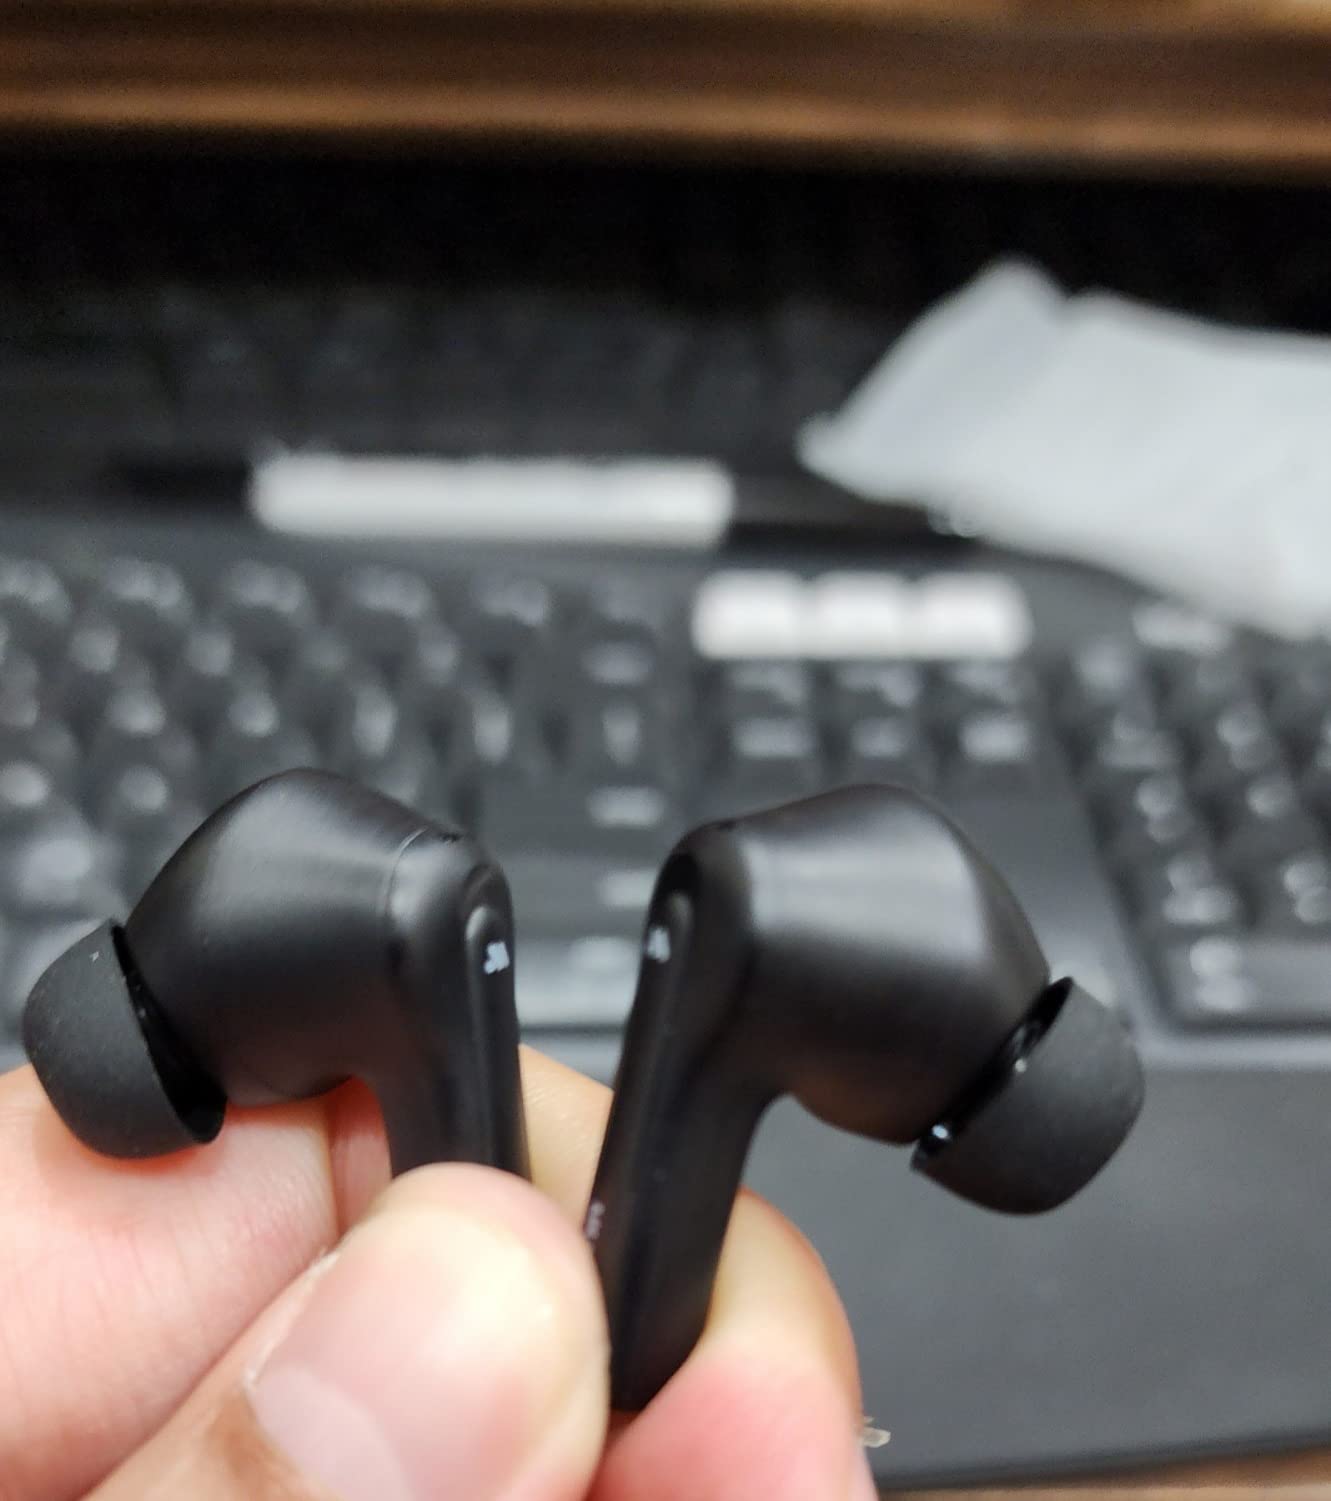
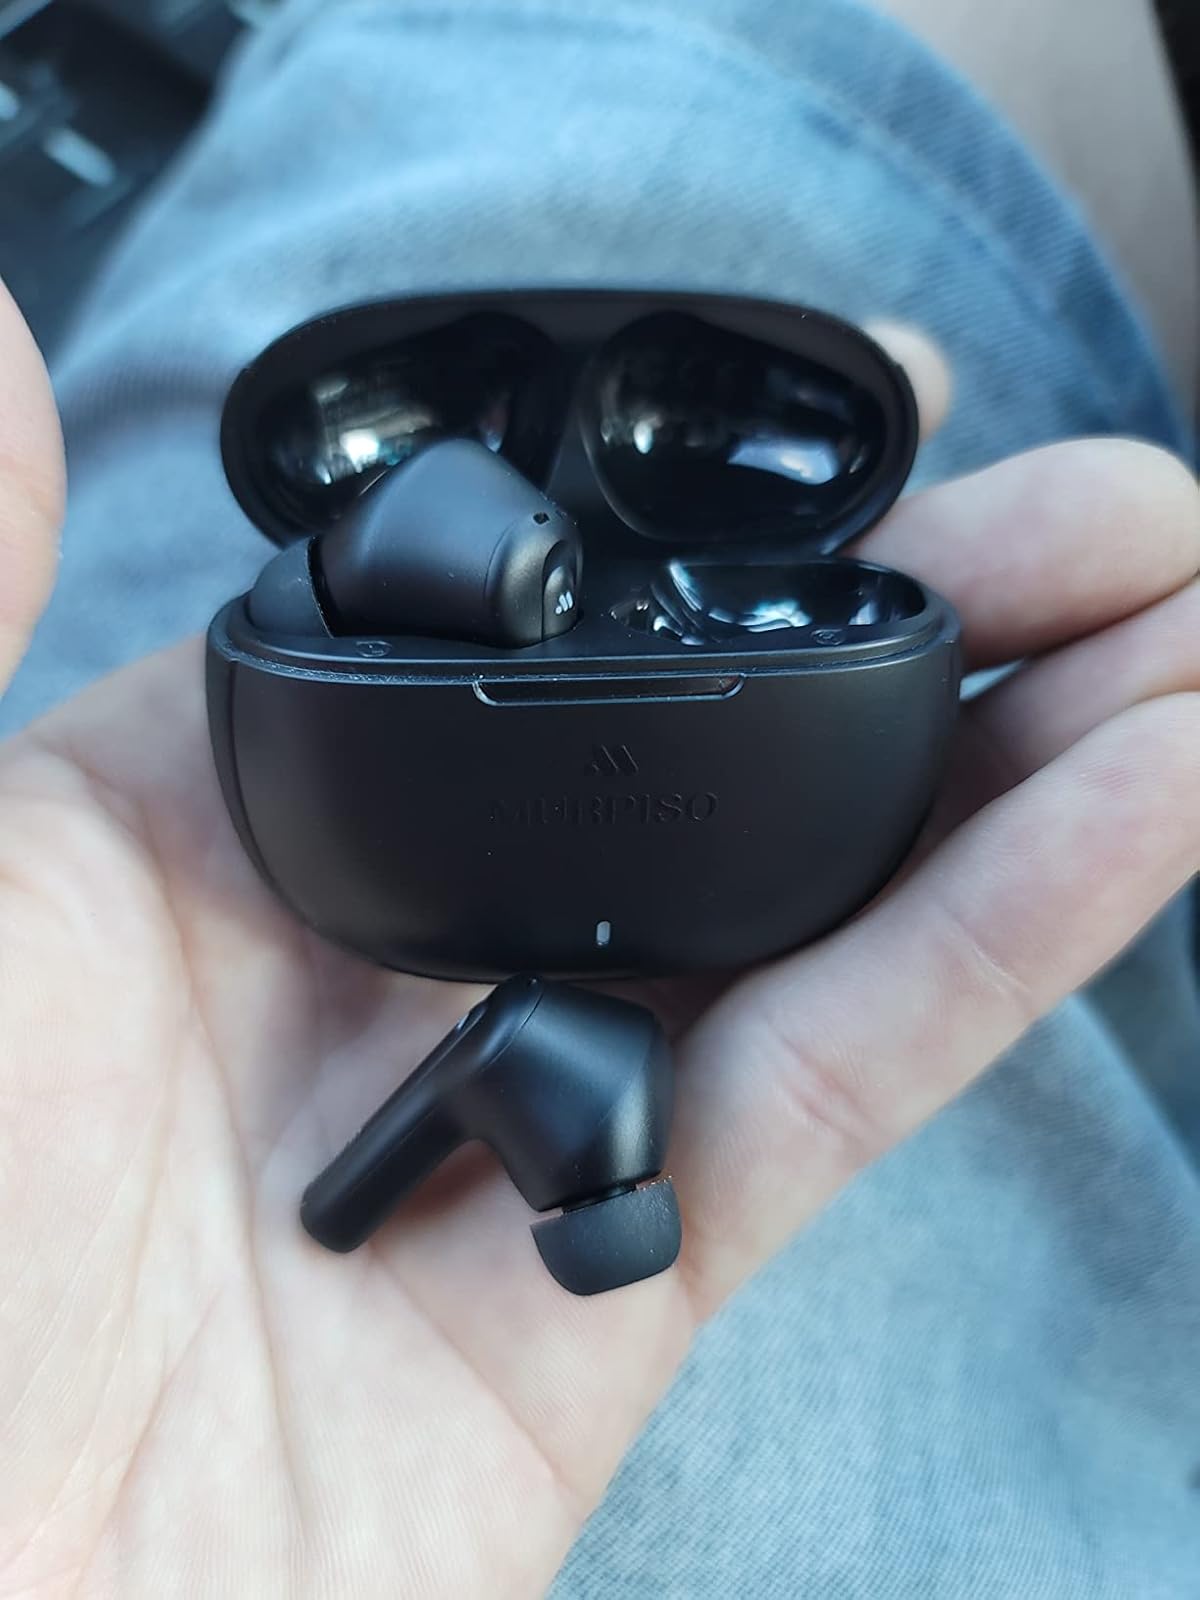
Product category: earbuds
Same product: yes